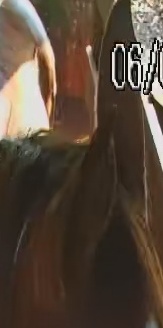
Face region: ears (position_of_ears)
Pain indicator: not_present